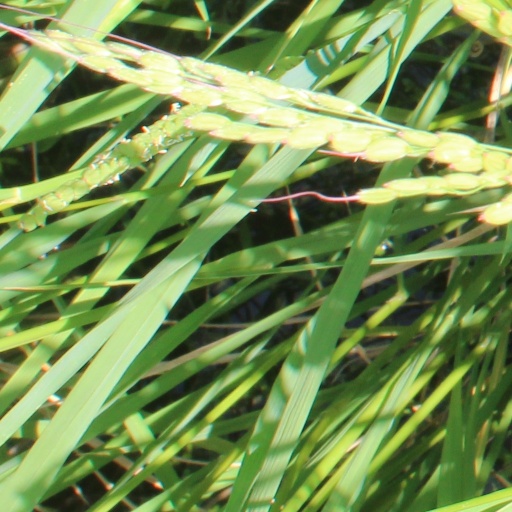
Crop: rice